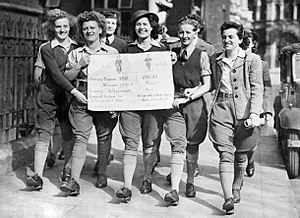
Ligeløn
Kvindelige ansatte i den britiske krigsindustri under anden verdenskrig. Slagordet lød: Equal pay for equal work.